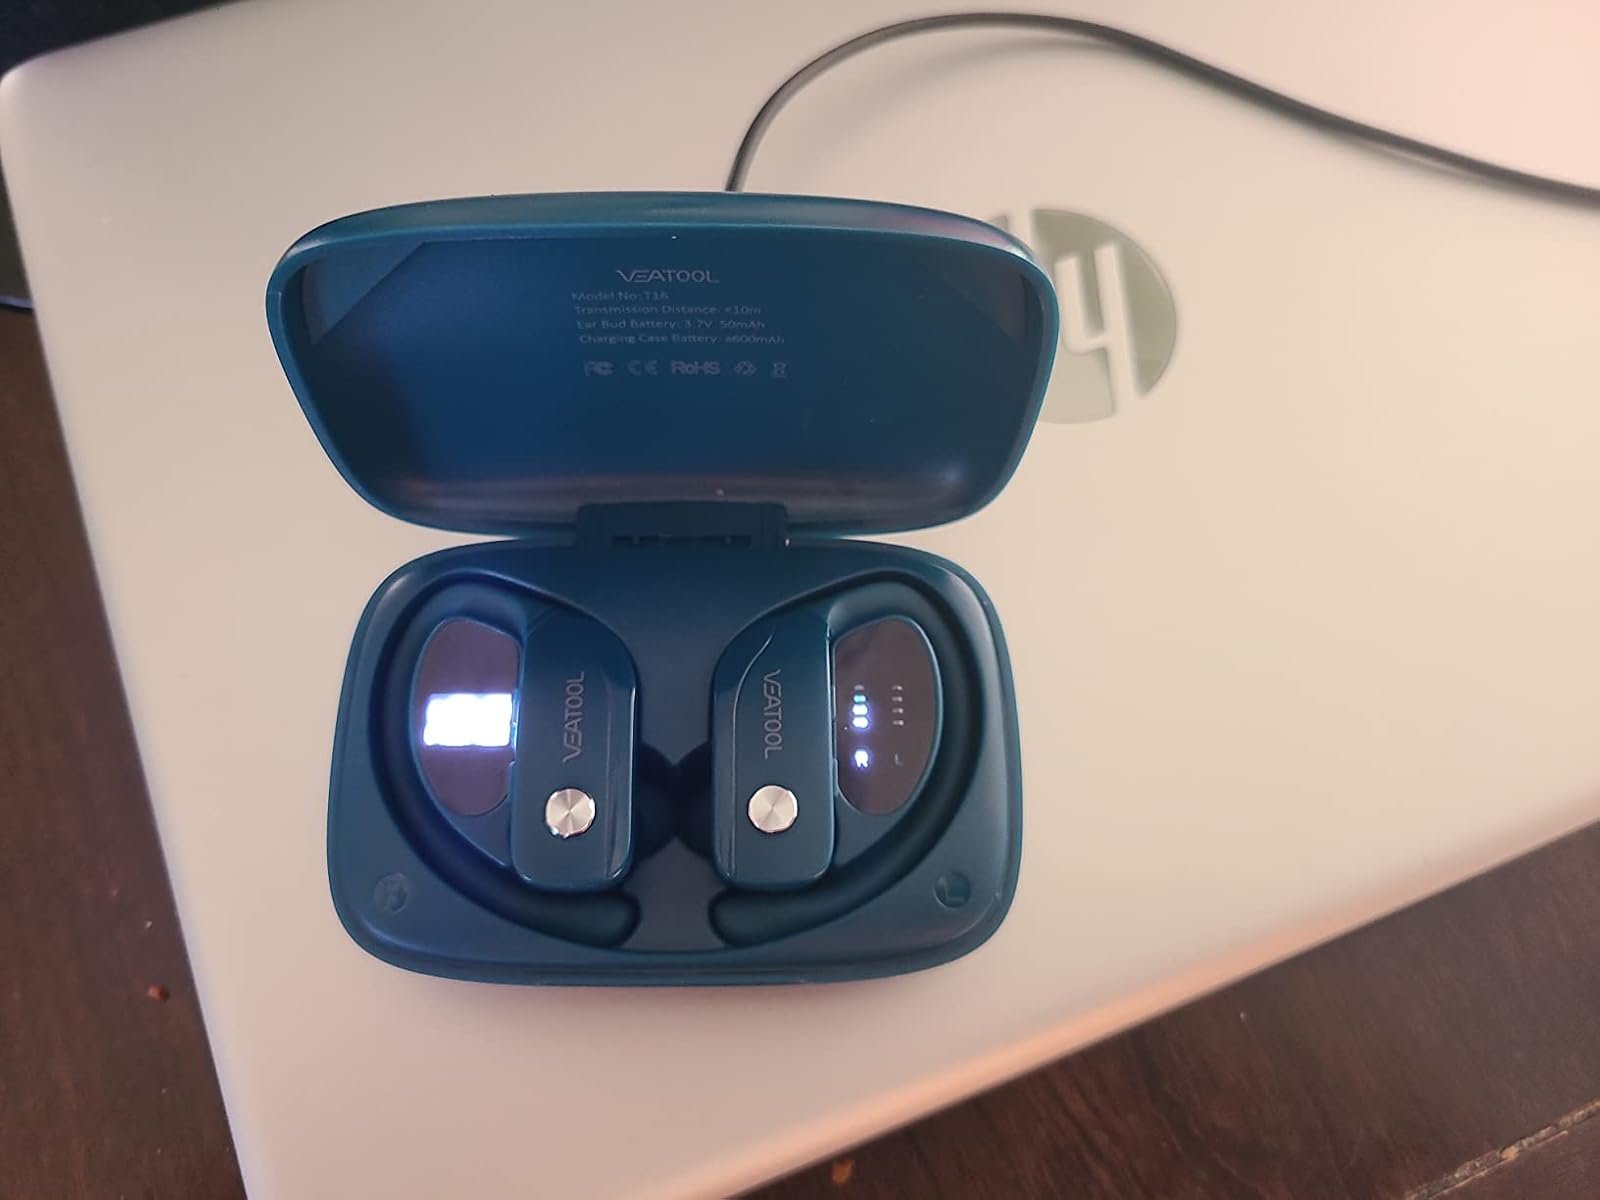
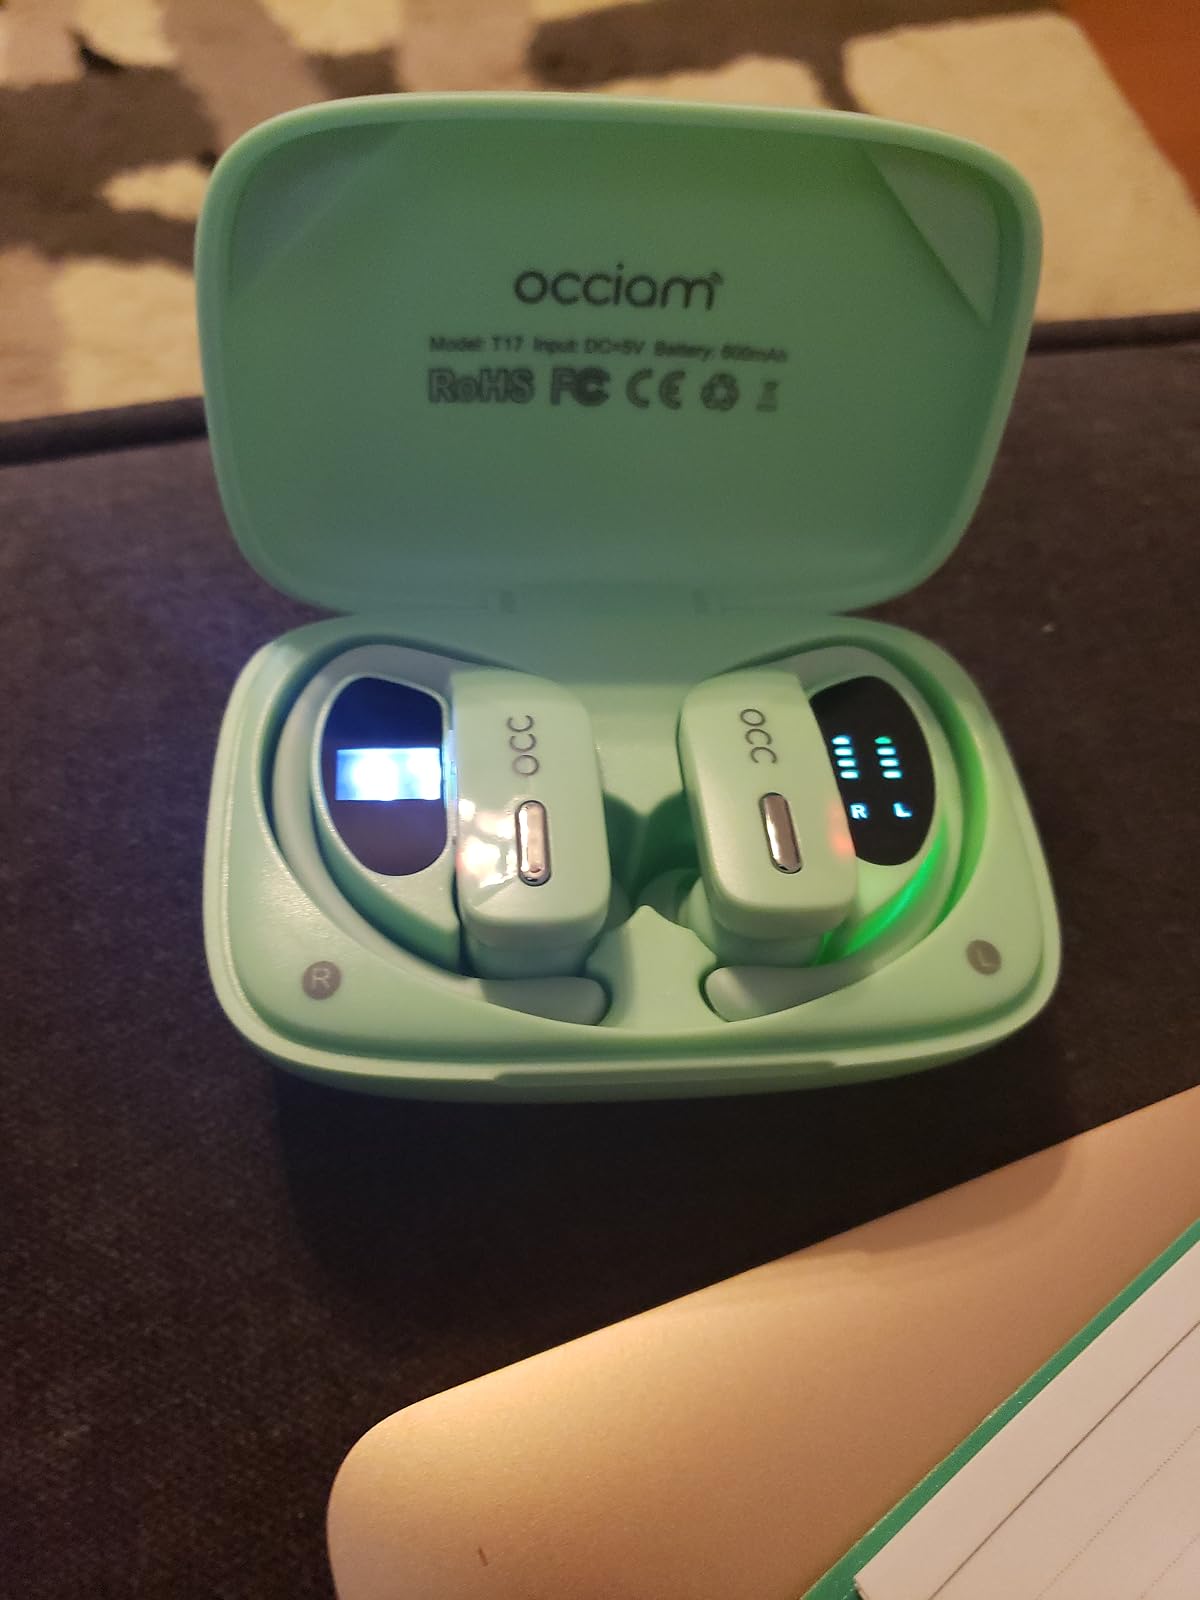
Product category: earbuds
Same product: no